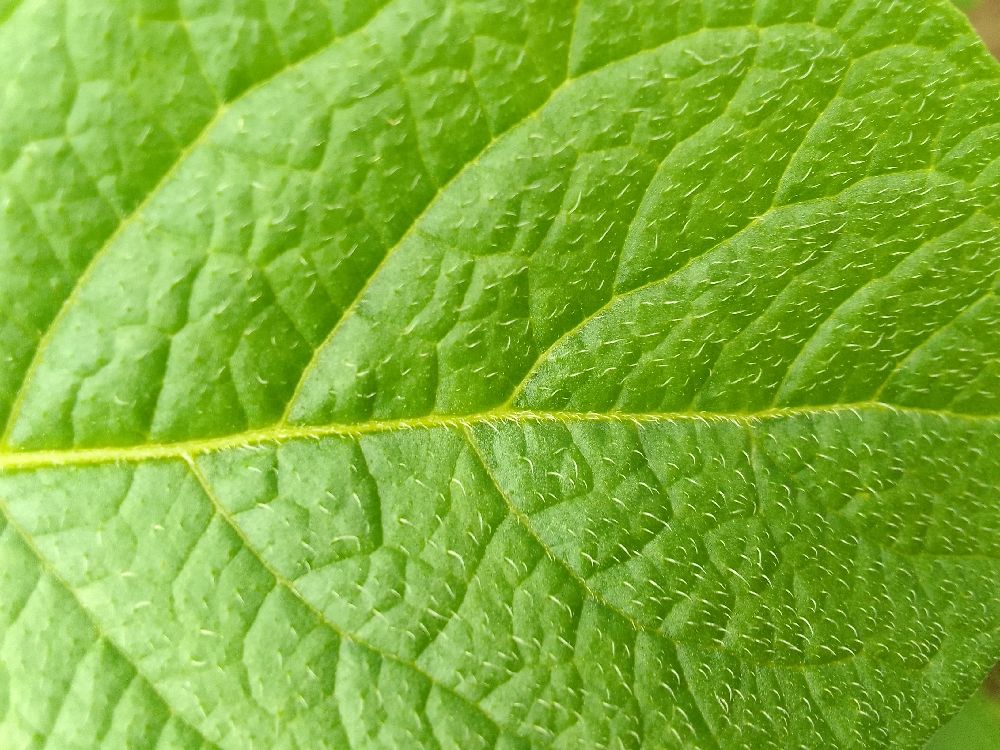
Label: Healthy